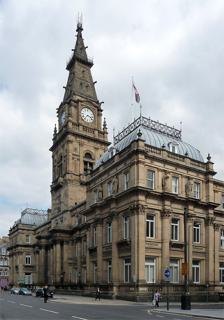
Building: Municipal Buildings, Liverpool
Country: United Kingdom
Year built: 1868
Grade II listed building in Liverpool, England Municipal Buildings Municipal Buildings, Dale Street Location Dale Street , Liverpool , Merseyside , England OS grid reference SJ 3490 Built 1862–1868 Architectural style(s) Second Empire style Governing body Historic England Listed Building – Grade II* Designated 12 July 1966 Reference no. 1068281 Municipal Buildings is a former council office building that has been converted into a hotel. It is located on Dale Street in the centre of Liverpool , England . It is a Grade II* listed building . Main Entrance, Dale Street History The building was built by the town council to accommodate the growing number of administrative staff. Work was started in 1862 by Liverpool Corporation surveyor John Weightman, and finished by Edward Robert Robson in 1868. The building was put up for sale by the council in 2016 as it was deemed "surplus to requirements" and too expensive to run and maintain. In January 2016, it was announced that Singapore-based international property group Fragrance Group had bought the building and were planning on turning it into a hotel. The remaining 640 council staff then working in the building were moved to other offices within the city ahead of the sale. Work began in autumn 2020. The project was worth £80 million including the acquisition costs, and involved the creation of a four storey extension at the back of the building, allowing the facility to have a pool, spa, gym and space for 179 suites and bedrooms for guests. The building opened on 10 May 2023 as 'The Municipal Hotel Liverpool, MGallery ' by Accor the French multinational hotel chain. Architecture The quadrangular building has three storeys and is built of stone with a lead roof. The Dale Street frontage is over 220 ft (67 m) wide and the sides of the building extend back 197 ft (60 m) along Crosshall Street and Sir Thomas Street. Pavilions at each corner are topped by convex-hipped mansard -style roofs with ornamental ironwork. The design of the building was influenced by the Second Empire style . Distributed along the attic storey are eighteen sandstone figures representing the arts, sciences and industries of Liverpool (see gallery below). In the centre of the building, above the main Dale Street entrance, is a 210 ft (64 m) tower containing a clock and five bells; (the clock was by Messrs Pendlinton & Hutton of Liverpool, the bells by Warner & Sons ). The four quarter bells are hung for English-style Change Ringing . A two-stage pyramidal spire is situated on the top the tower. There are balconies at the belfry level and clock level, and halfway up the spire. Inside, the building contained the offices of various officials (which had previously been scattered in different locations around the city). The principal offices were at ground-floor level. Directly behind the main entrance hall was the Treasurer's Public Office, a two-storey hall which filled the centre of the internal quadrangle . To the left were the offices of the Borough Engineer, the Treasurer and the Medical Officer of Health; to the right were the Town Clerk, Deputy Town Clerk and Water Engineer. There were also several committee rooms on this side. At first floor level, the principal offices facing Dale Street were occupied by the Borough Architect and Surveyor. The clerks of the various department were accommodated in offices on the upper floors. Gallery of Statues Europe, Dale Street front America, Dale Street front Asia, Dale Street front Africa, Dale Street front Agriculture, Dale Street front Manufacturing, Dale Street front Cotton, Dale Street front Navigation, Dale Street front Astronomy, Dale Street front Trade, Dale Street front Literature, Sir Thomas Street front Music, Sir Thomas Street front Art, Sir Thomas Street front Architecture, Sir Thomas Street front Engineering, Crosshall Street front Building, Crosshall Street front Electricity, Crosshall Street front Medicine, Crosshall Street front See also Liverpool Town Hall Municipal Annexe Architecture of Liverpool References